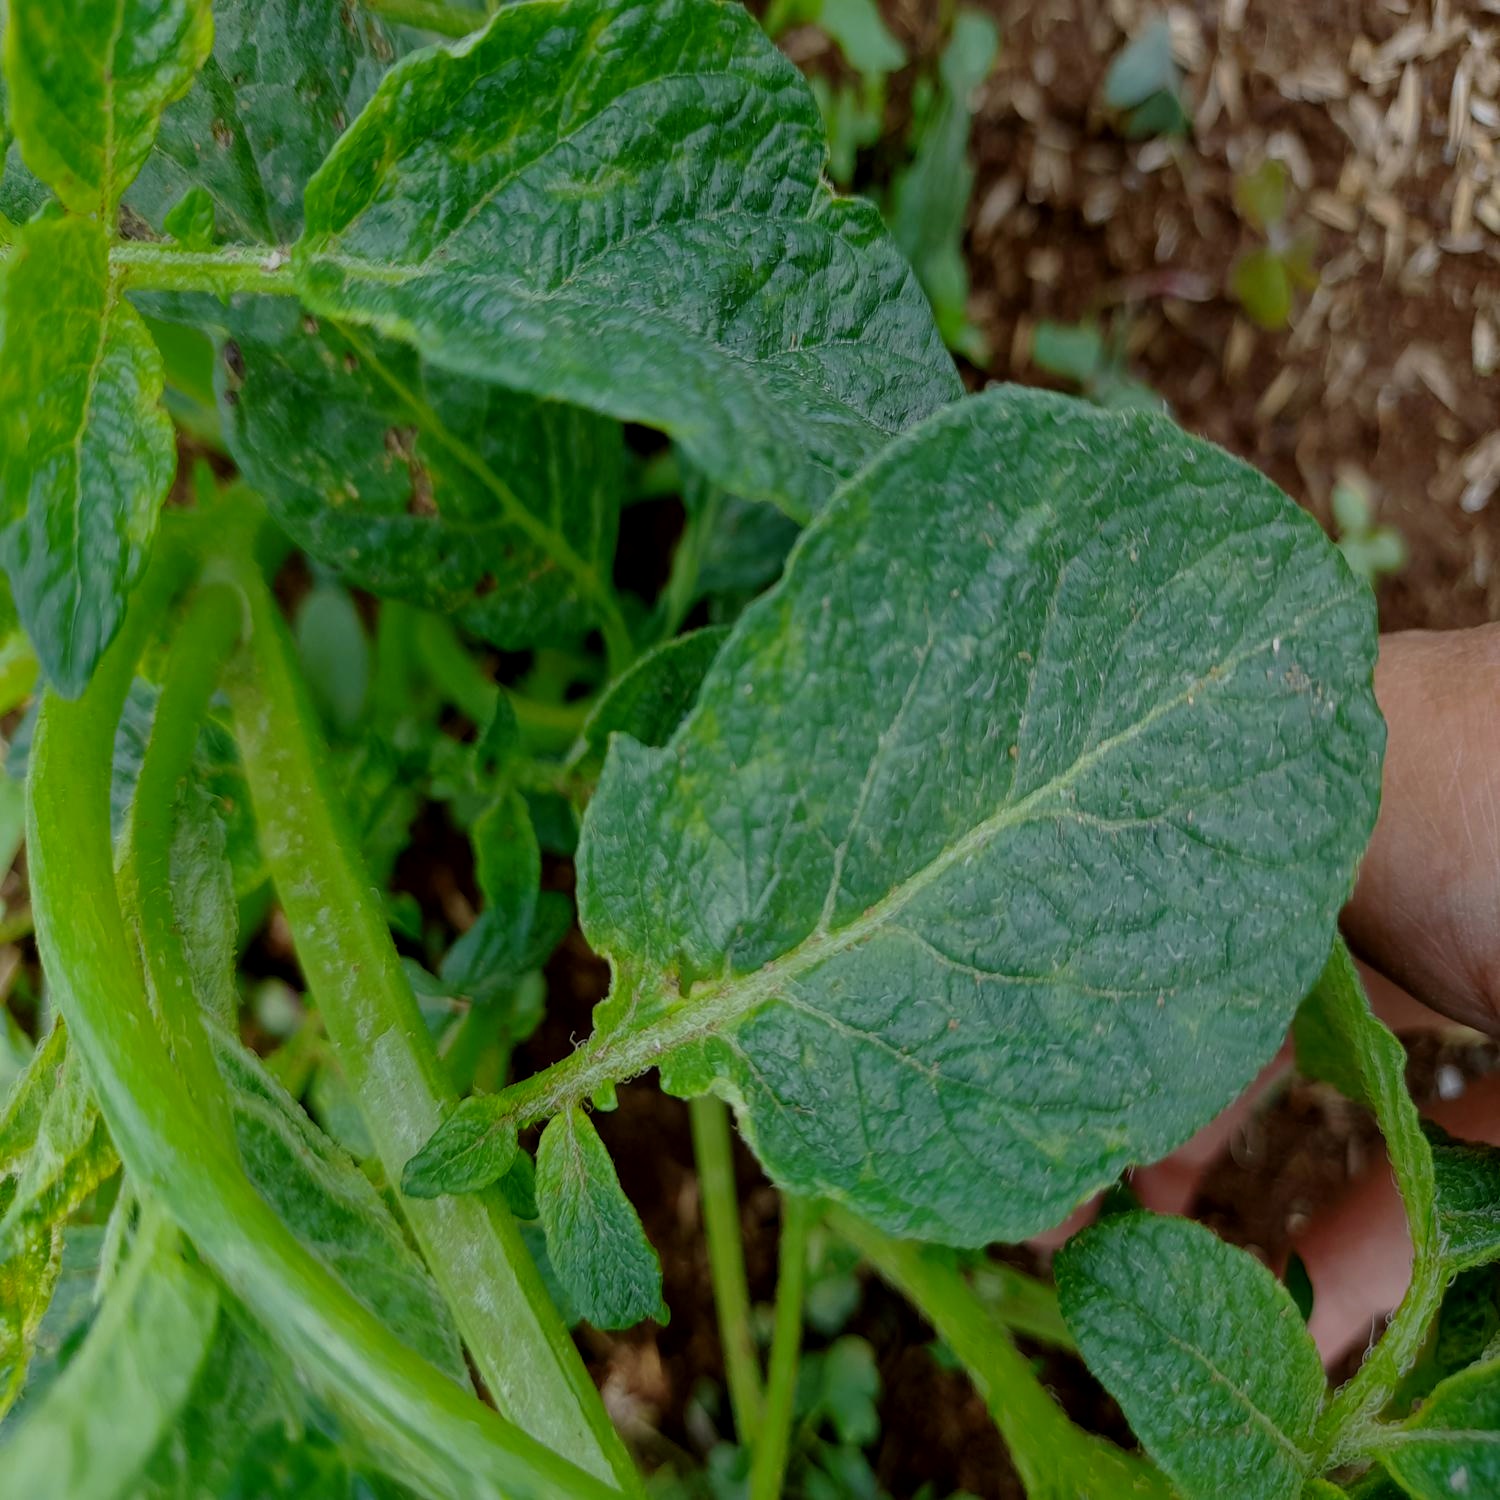
Etiqueta: Virus